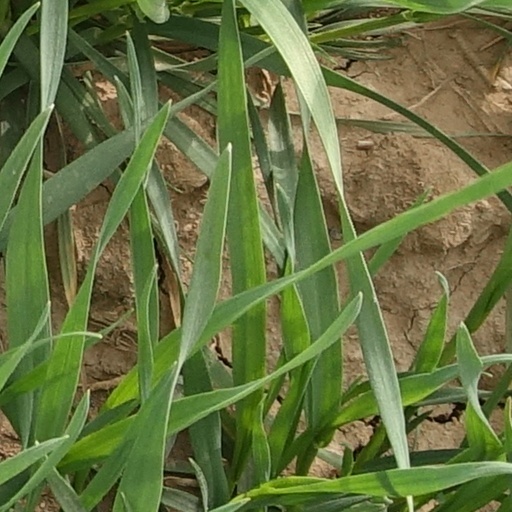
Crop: wheat